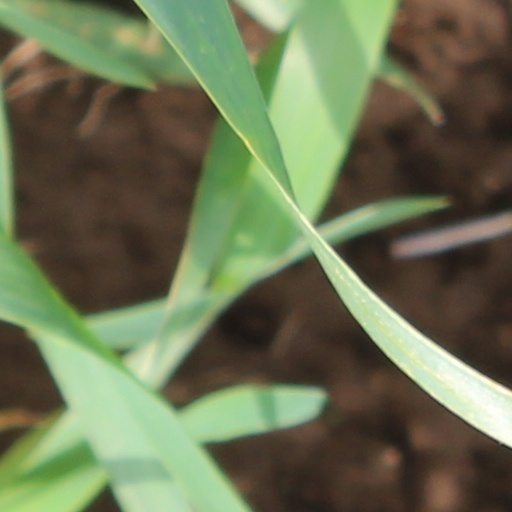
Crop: wheat